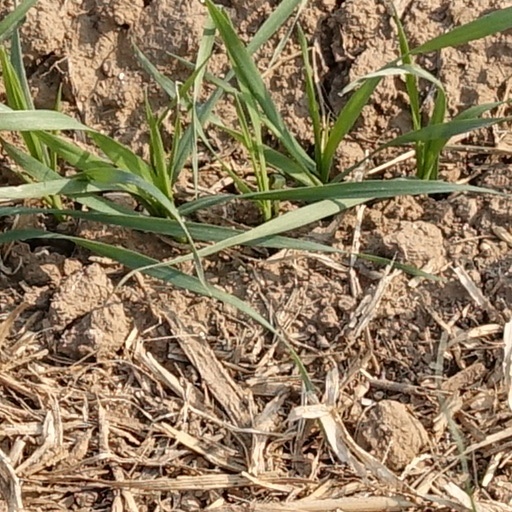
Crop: wheat